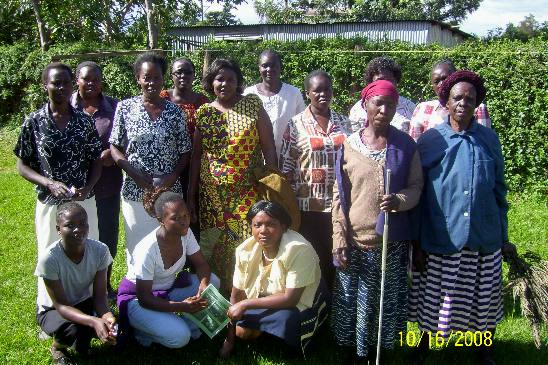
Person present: Yes